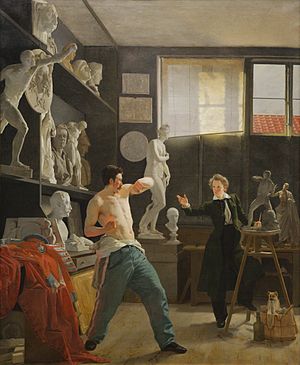
Wilhelm Bendz
Wilhelm Ferdinand Bendz var en dansk guldaldermaler, bror til Carl Ludvig, Jacob Christian og Henrik Carl Bang Bendz.